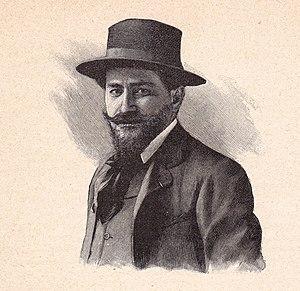
Portrait du peintre Jules Adler
Tony Robert-Fleury, né le 1ᵉʳ septembre 1837 à Paris et mort le 8 décembre 1911 dans la même ville, est un peintre français.
Cet article propose une liste de personnalités liées à la commune Luxeuil-les-Bains située dans le département de la Haute-Saône en région Franche-Comté.